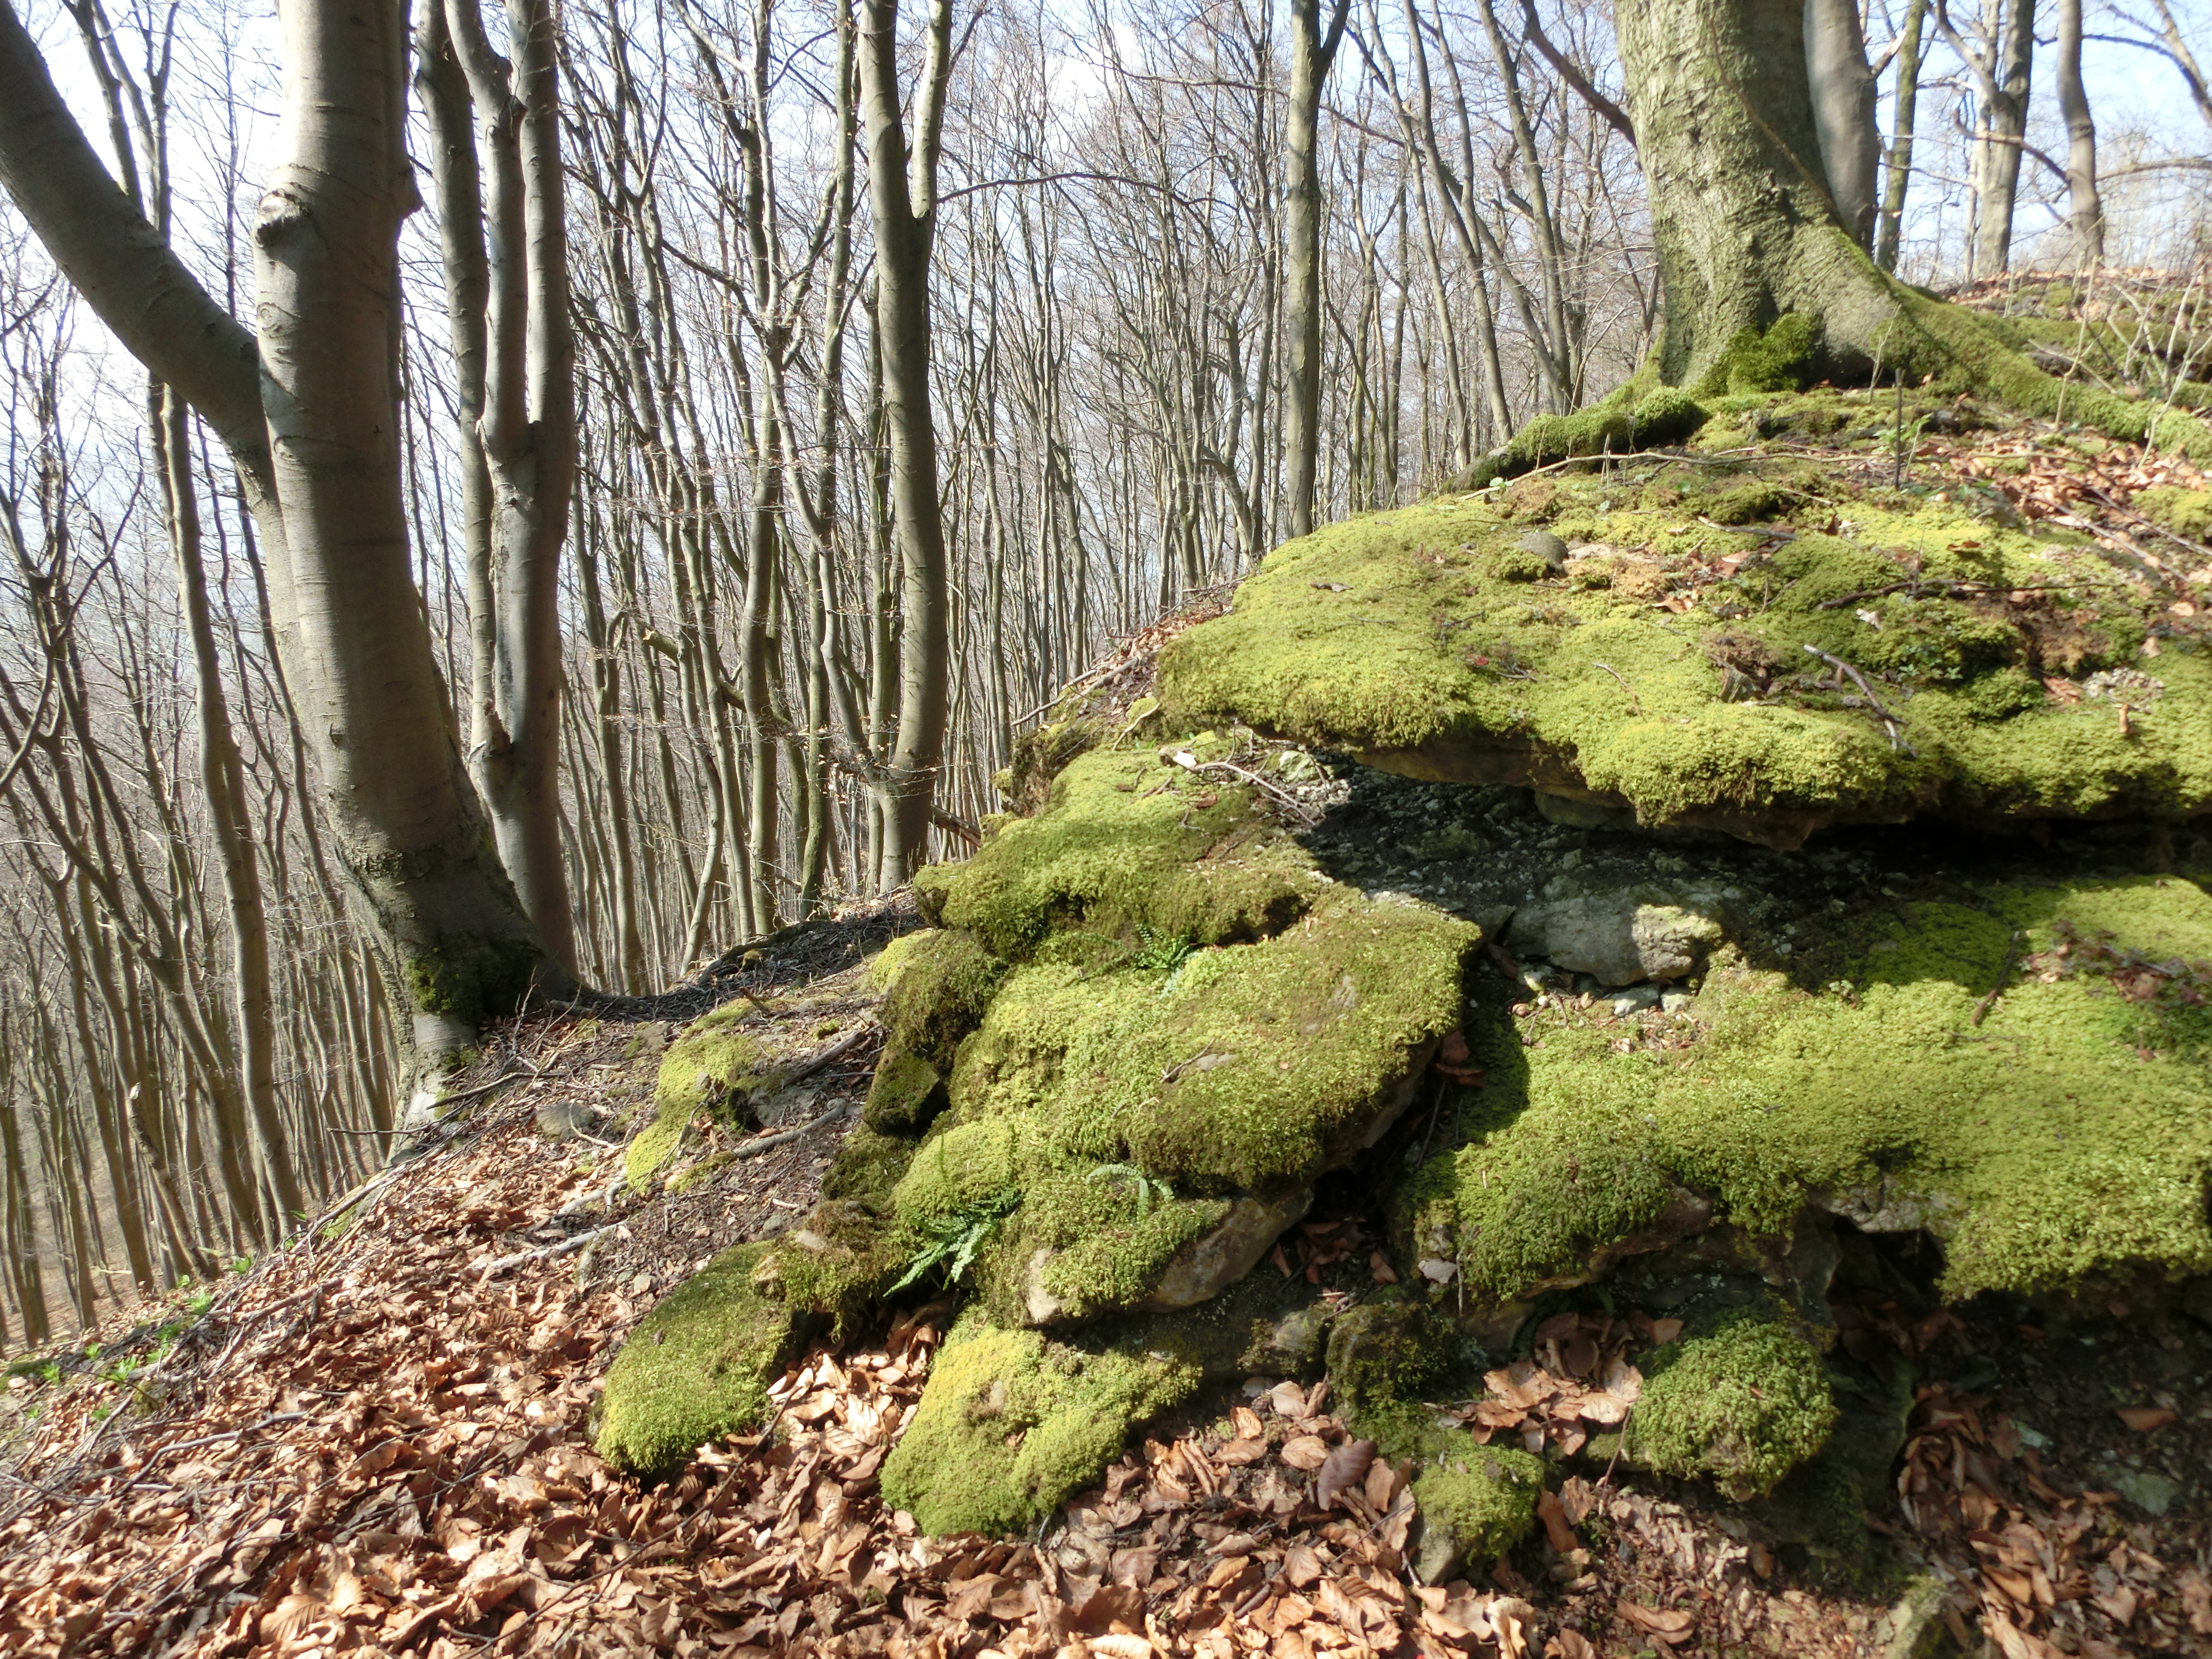
landscape, tree, nature, forest, rock, wilderness, plant, trail, leaf, flower, trunk, moss, stream, green, autumn, soil, flora, leaves, spruce, mountains, vegetation, shrub, deciduous, woodland, habitat, ecosystem, biome, weser uplands, old growth forest, schaumburg, natural environment, woody plant, temperate coniferous forest, land plant, paschenburg